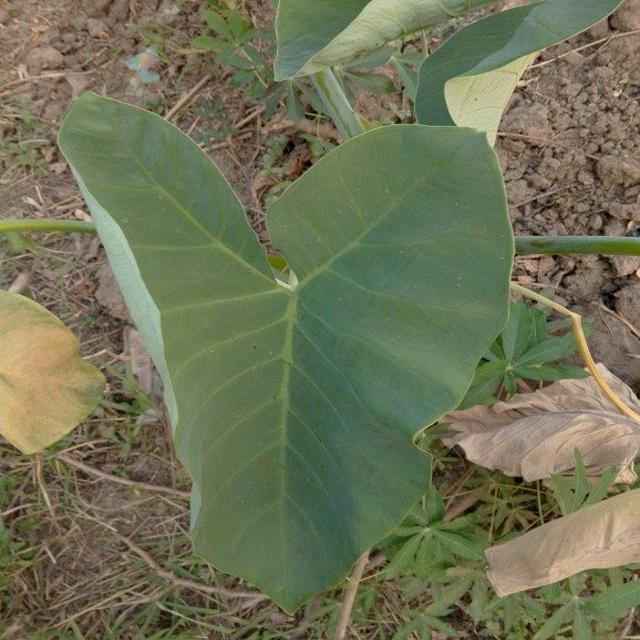
Label: Healthy